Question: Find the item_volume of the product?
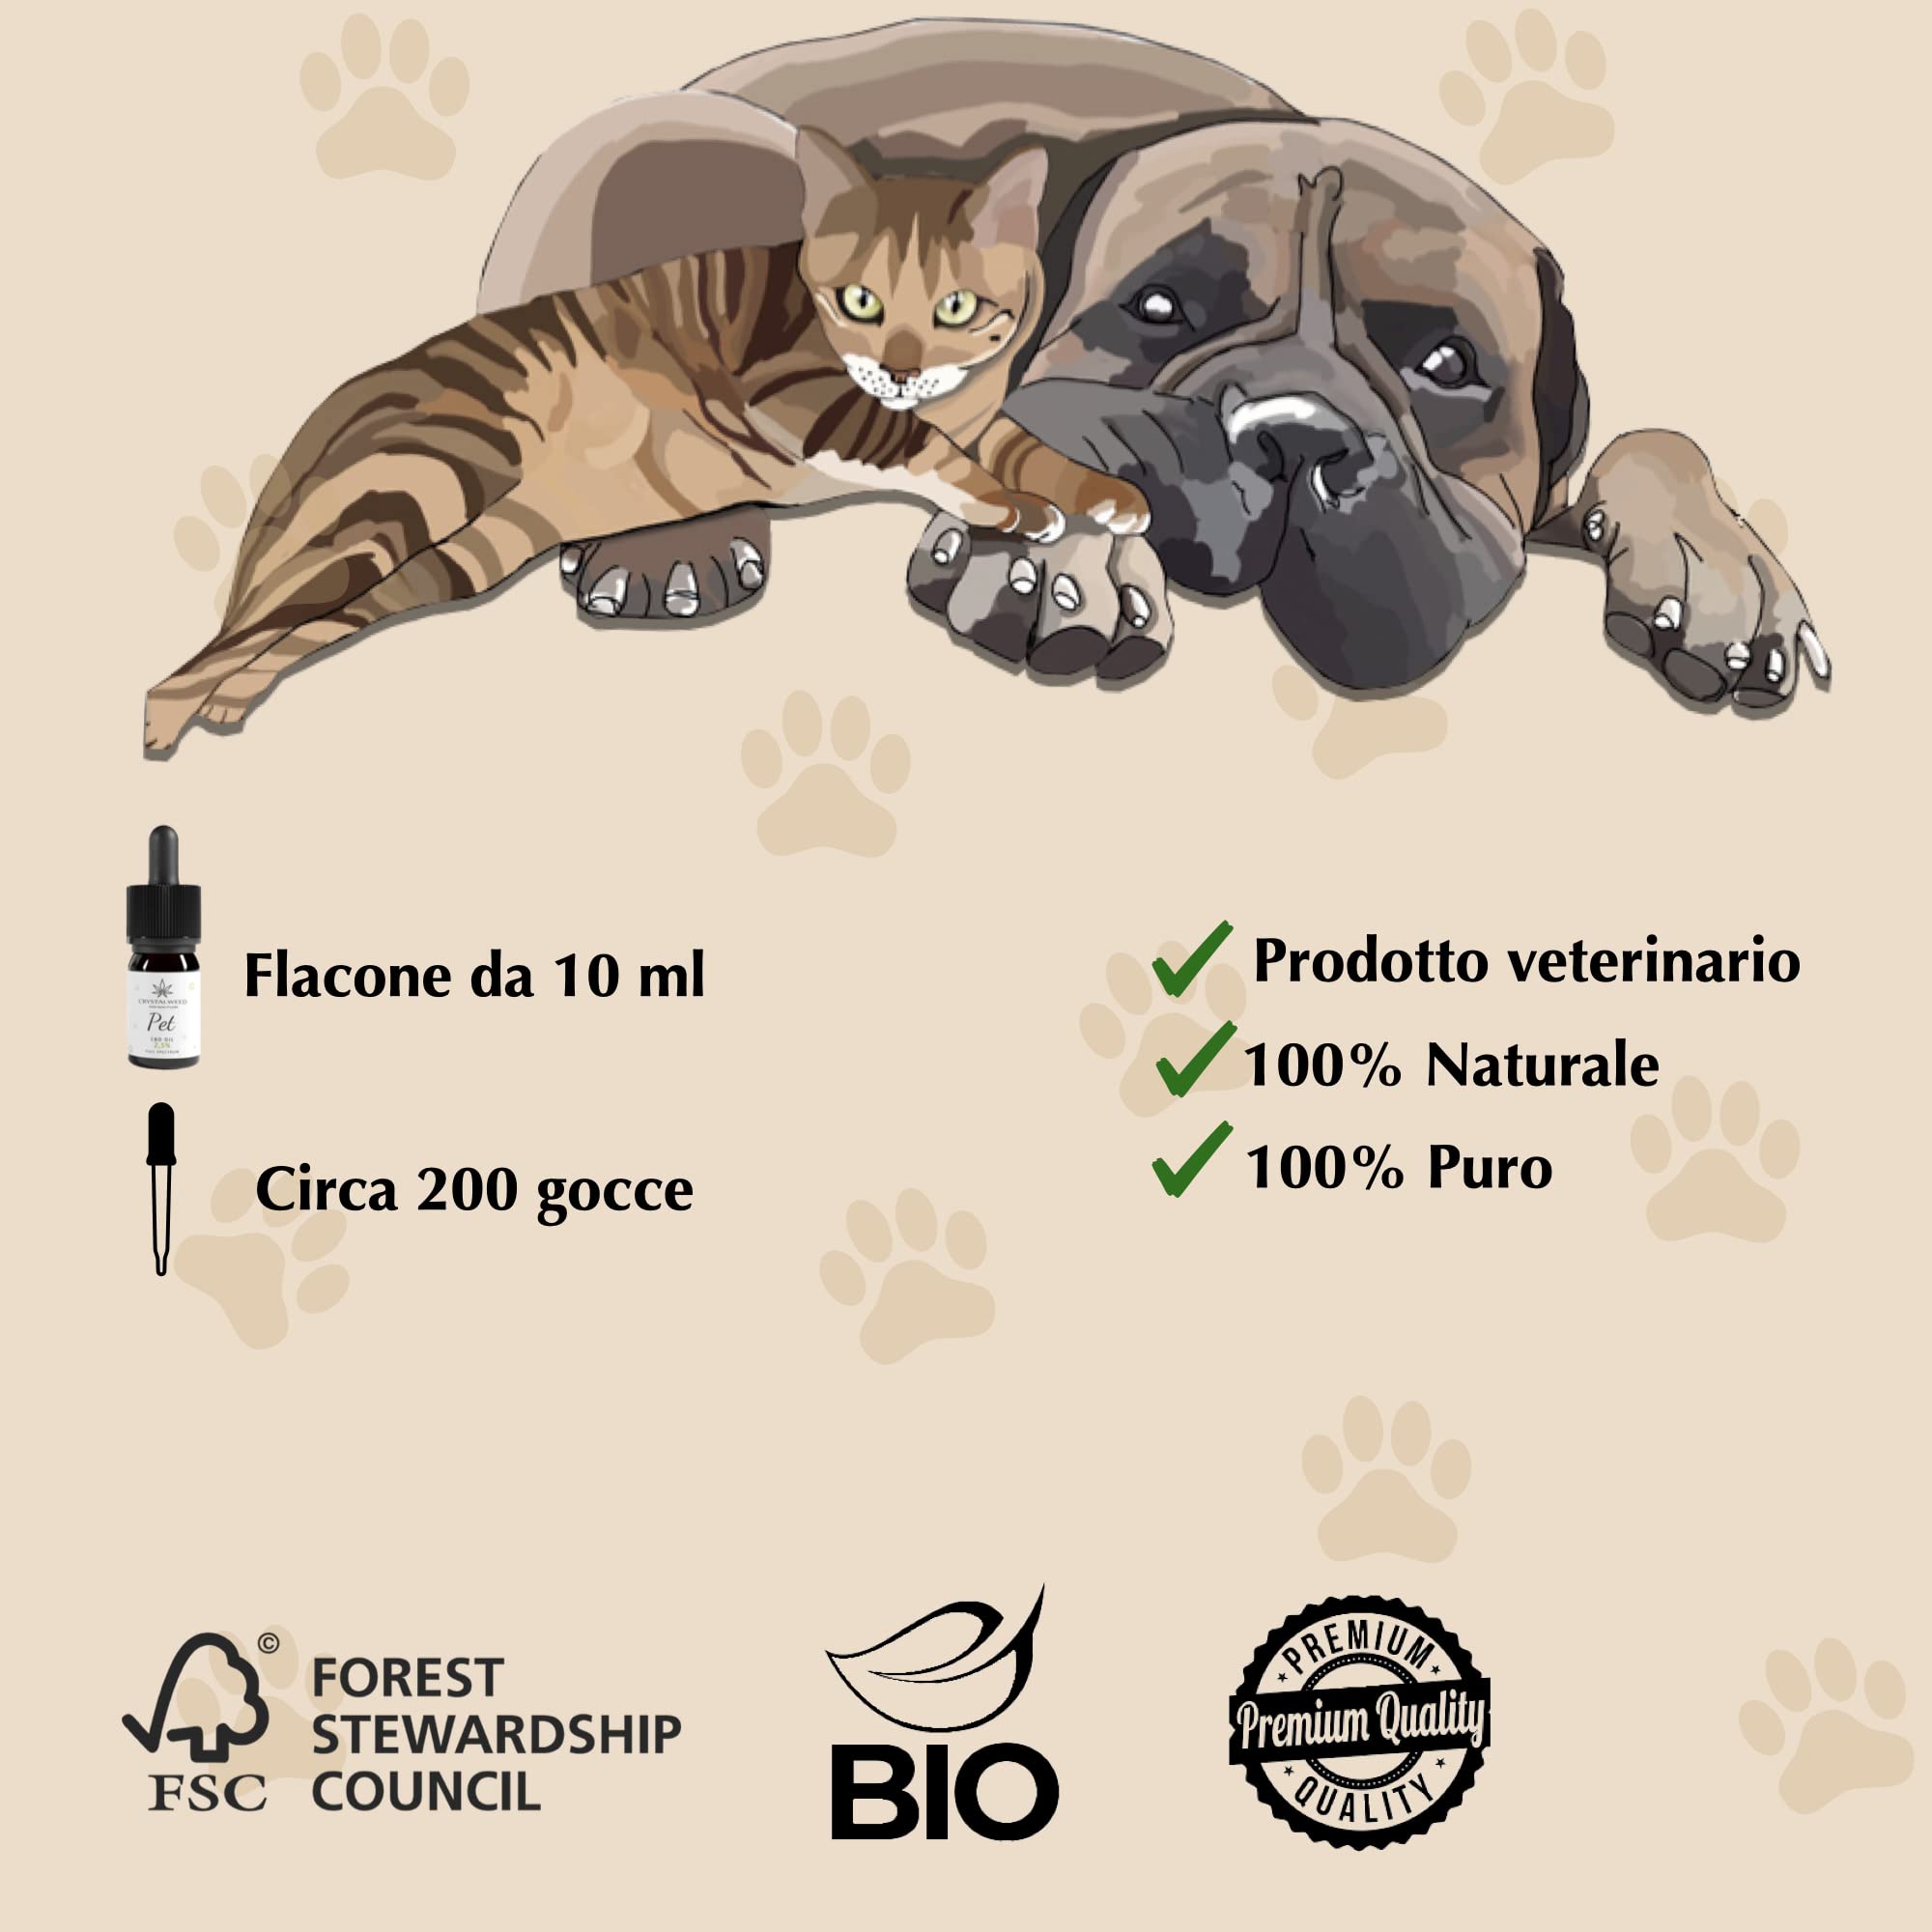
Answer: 10.0 millilitre